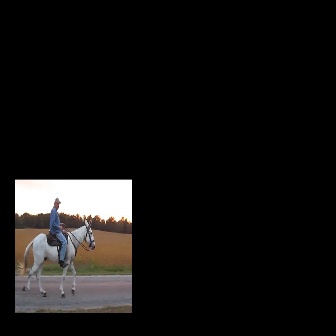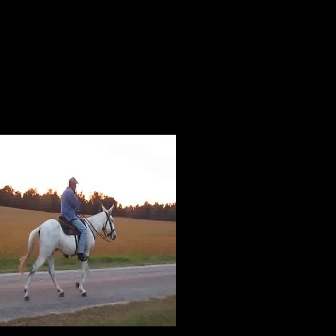
  Please identify the target specified by the bounding box [16,219,95,298] in the first image and locate it in the second image. Return the coordinates in [x_min,y_min,x_max,y_max] format.
Answer: [17,202,116,301]